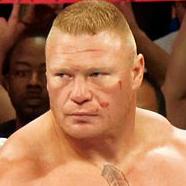
Age: 37